Schofields, New South Wales

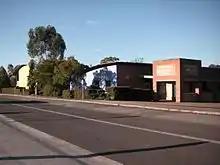
Wyndham College, Nirimba, Schofields.

John Schofield (1803–1884) was transported from England to the Colony of New South Wales for stealing when he was just 17 years old. At the time he was a silk weaver from Cheshire. He was transported aboard in 1821 and was assigned to work for Thomas Harley, a free-settler, on his farm at . In 1828, Schofield was granted a Ticket of Leave, which allowed him to live freely within the district of Parramatta. In 1829, he married Bridget Harley, the daughter of his former employer. Schofield then rented "Gillingham Farm", located near the Eastern Creek.